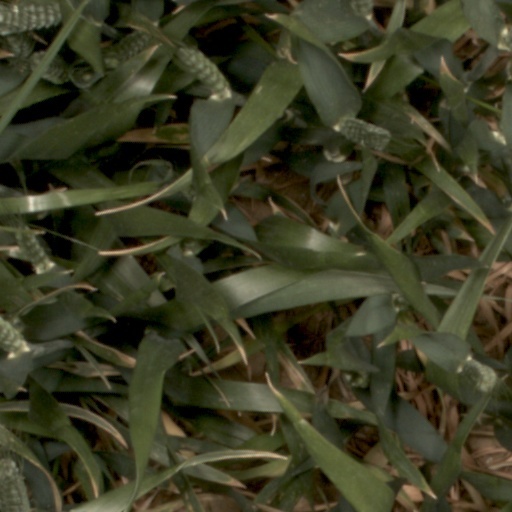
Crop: wheat